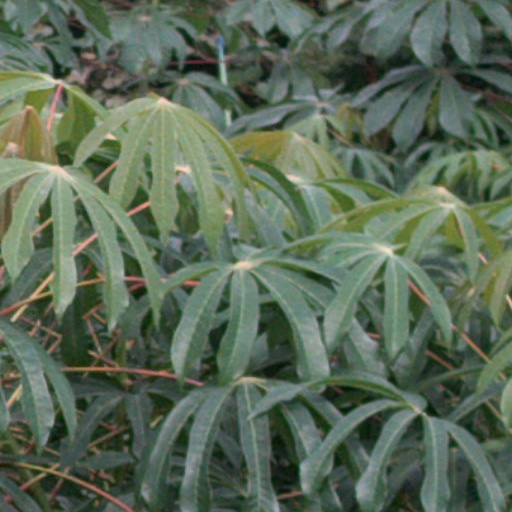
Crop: cassava